Occupational cardiovascular disease

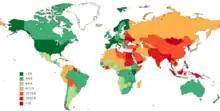
Deaths due to long working hours per 100,000 people (15+), joint study conducted by World Health Organization and International Labour Organization in 2016.

Hypertension develops more often in those who experience job strain and who have shift-work. Differences between women and men in risk are small, however men risk having and dying of heart attacks or stroke twice as often as women during working life.